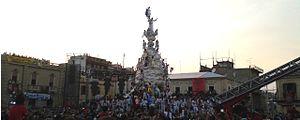
Le Varia Palmi est une fête catholique qui a lieu périodiquement à Palmi, en l'honneur de Notre-Dame de la Sainte-Lettre patronne et protectrice de la ville, le dernier dimanche d'août. L'événement est le principal festival de la région de Calabre.